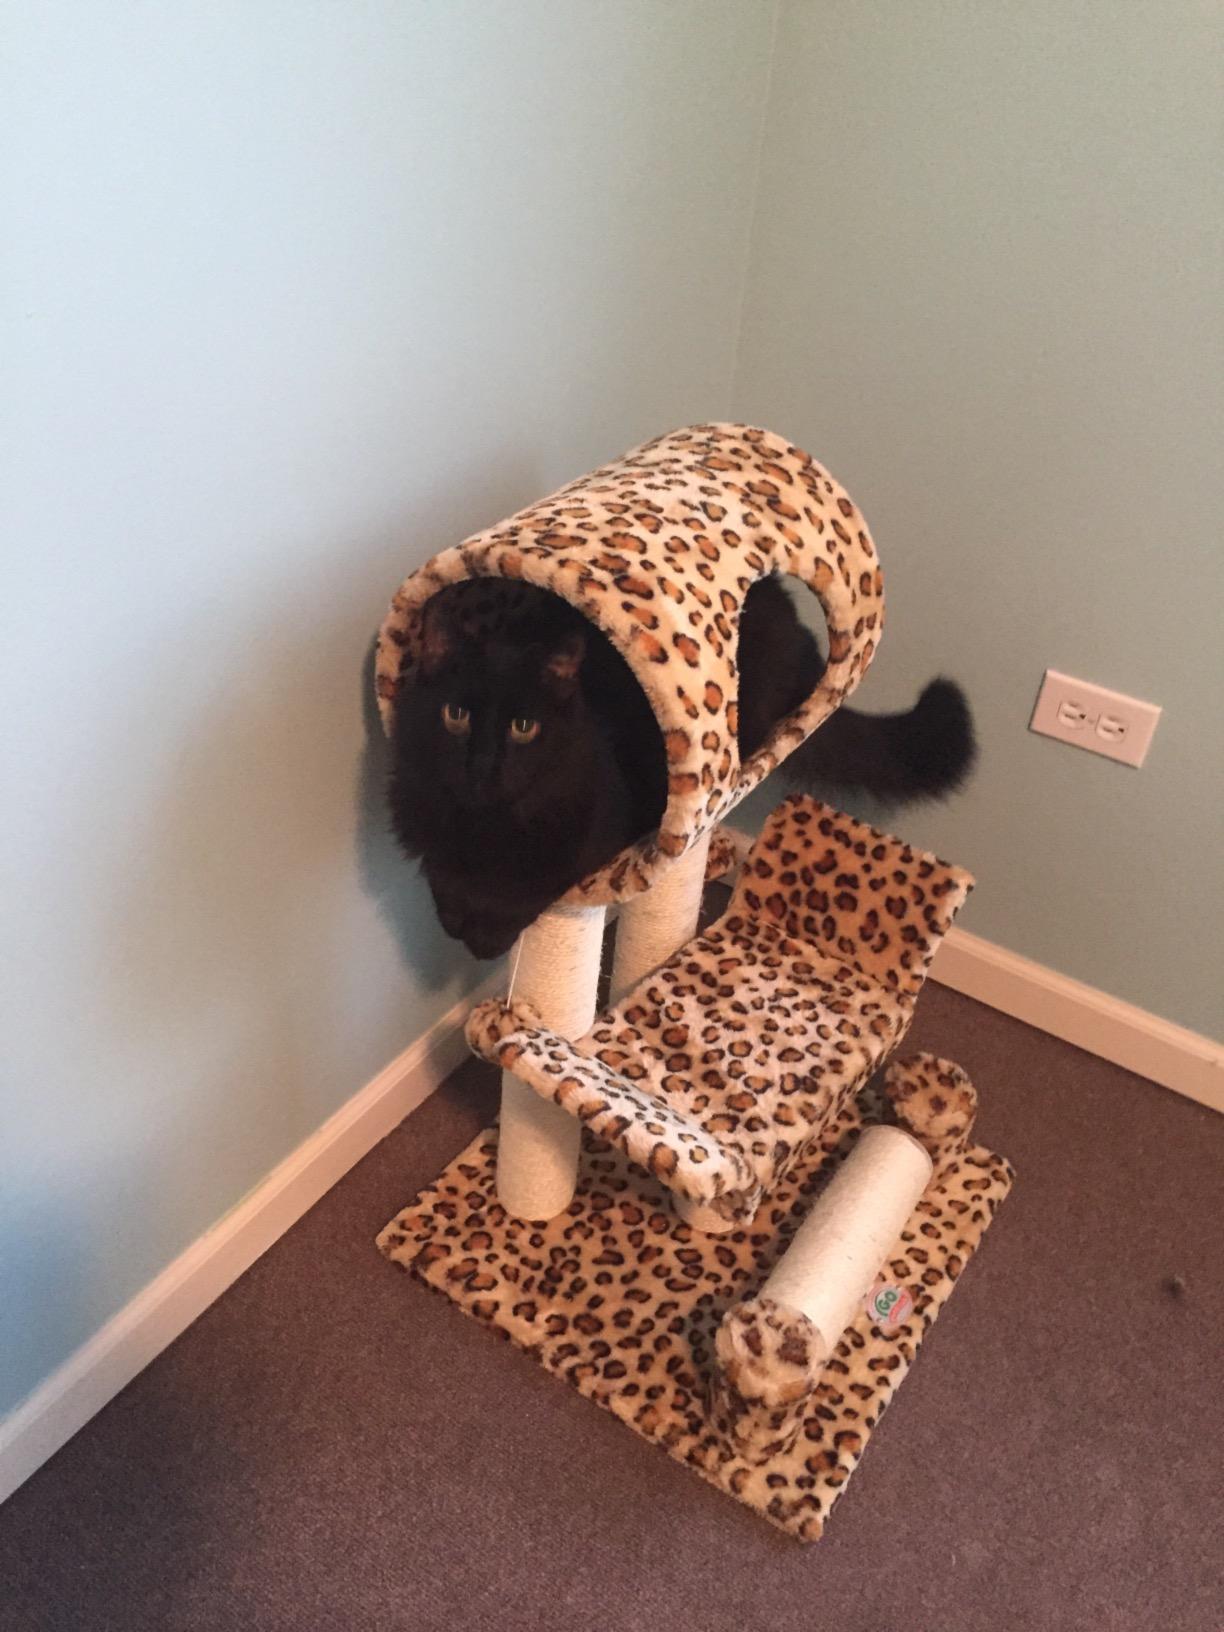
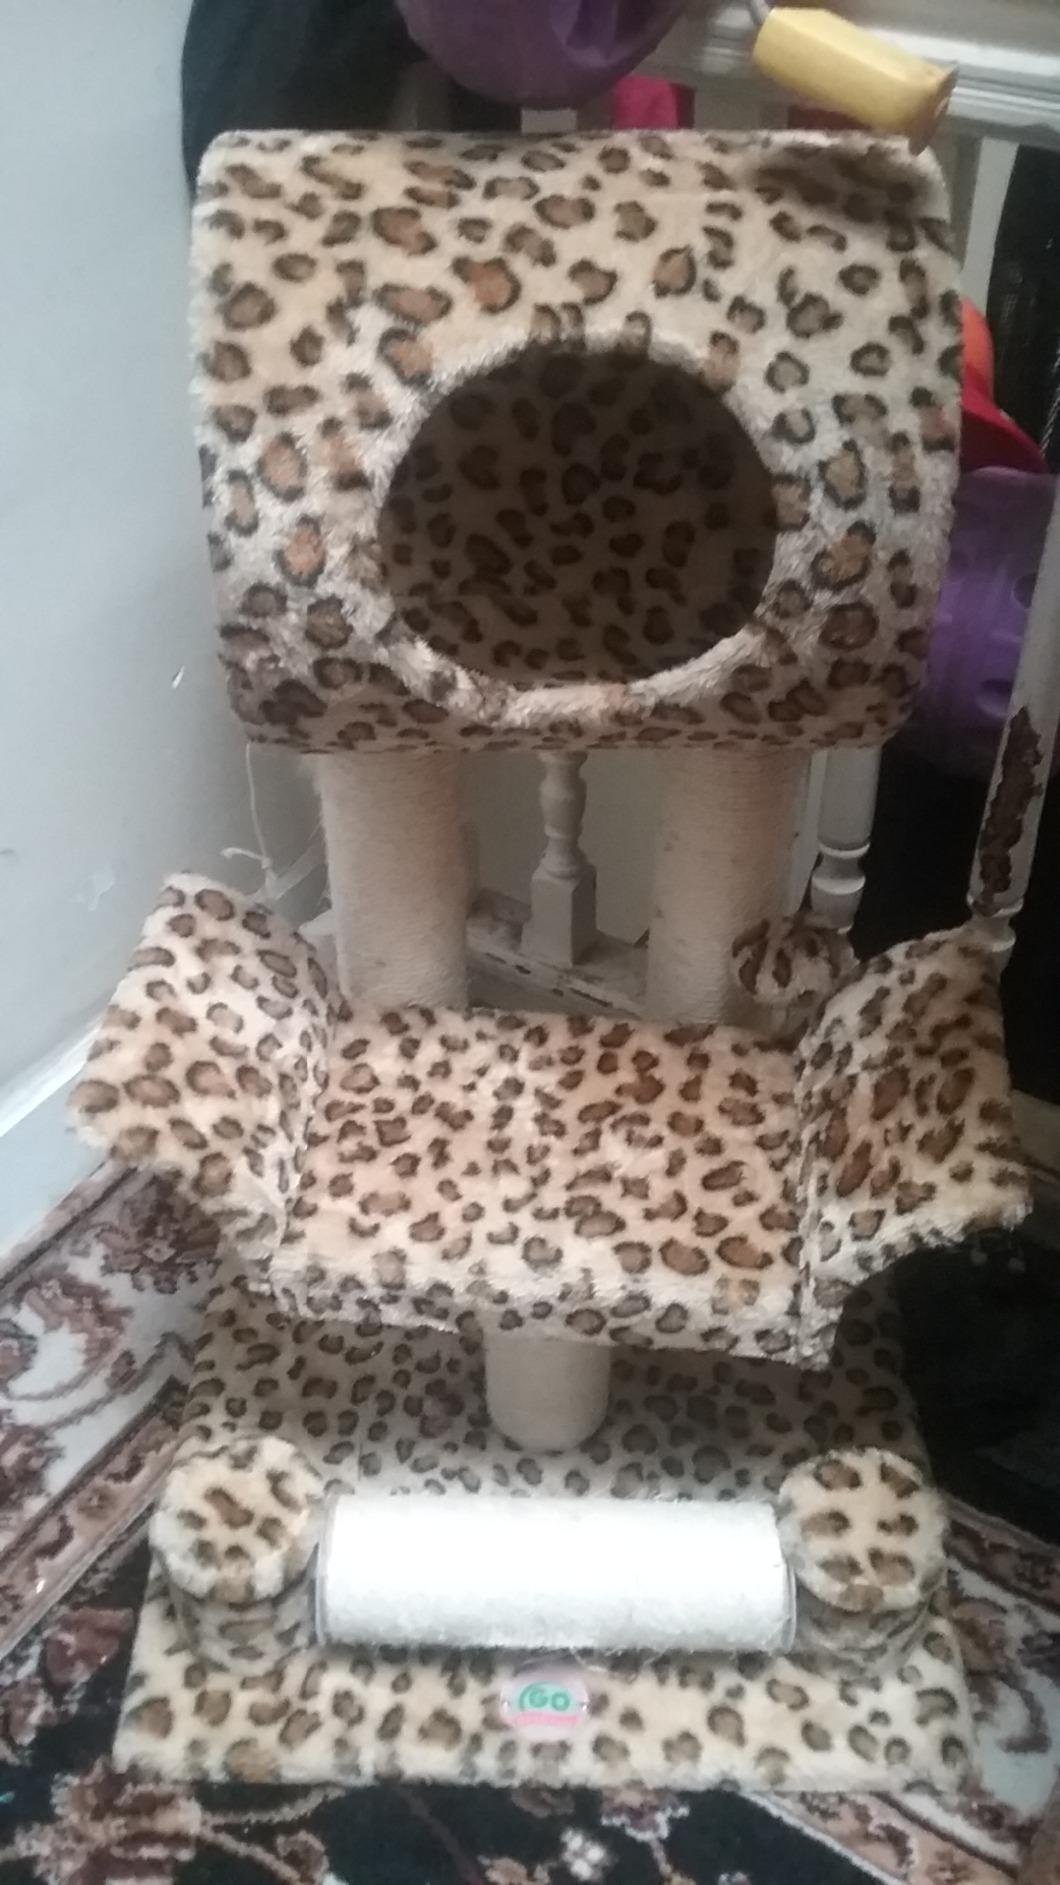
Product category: items_cat tree
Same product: yes